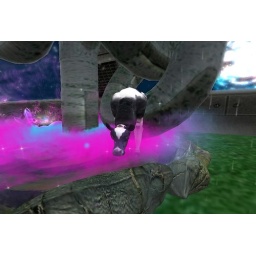
cow stuck in tree